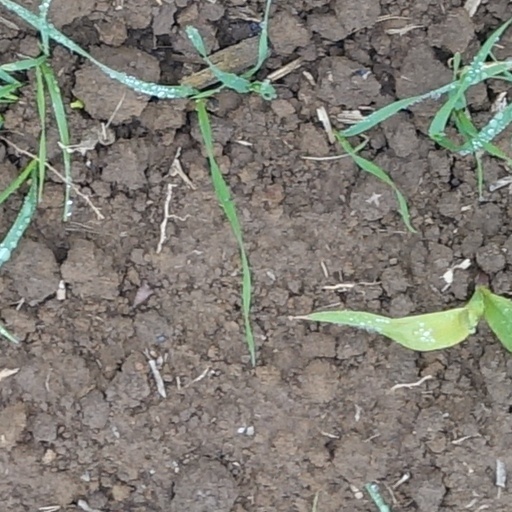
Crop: wheat